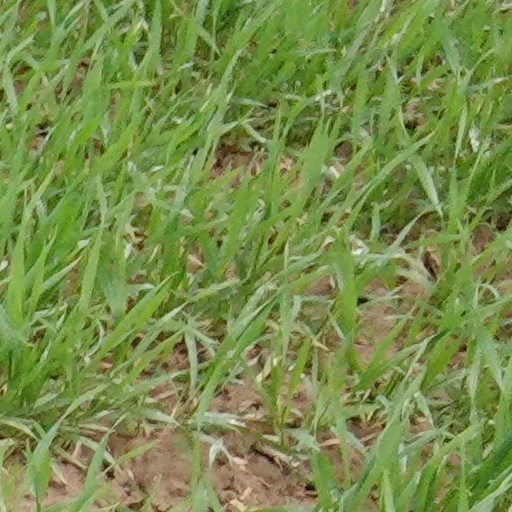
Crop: wheat